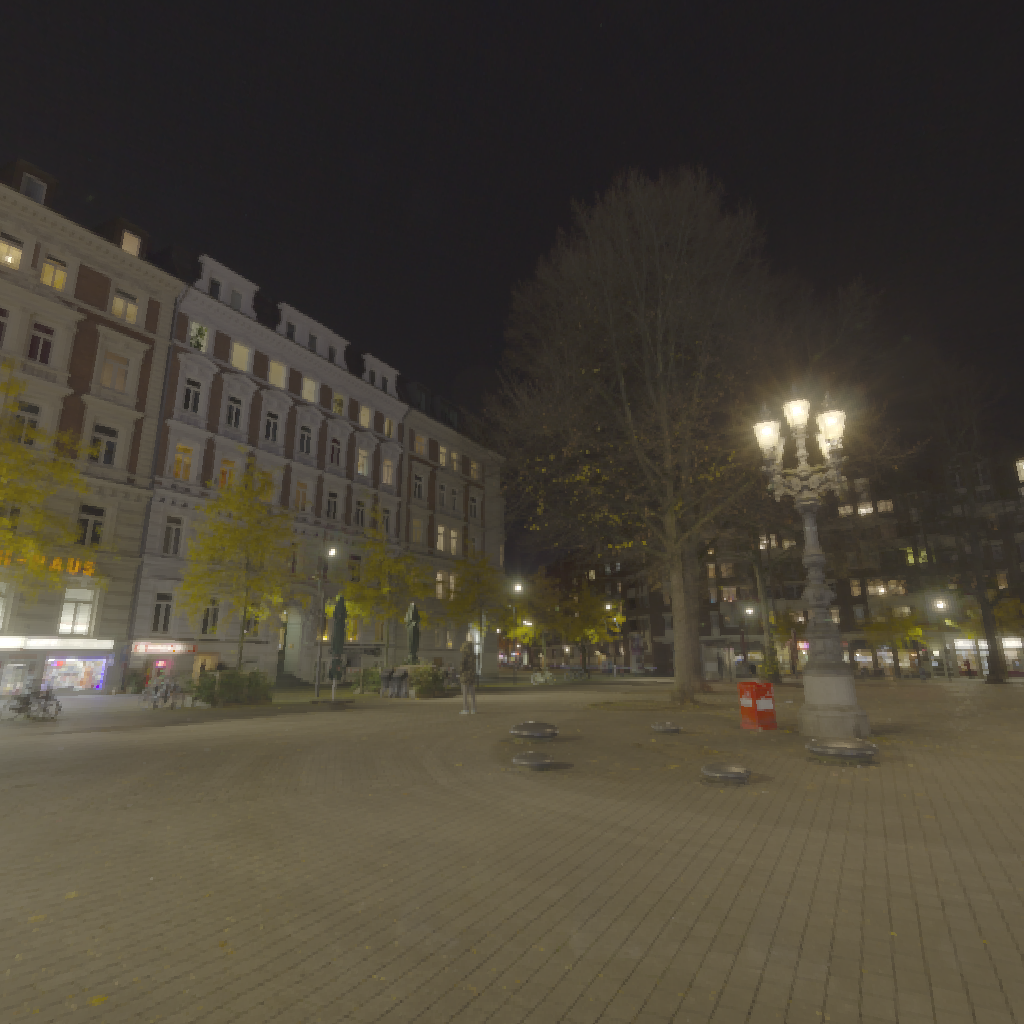
scene-linear HDR photo, Hansaplatz, outdoor, with visible sun, tree, shop, building, city, police, urban, night, clear, high contrast, artificial light, high dynamic range, physically based lighting